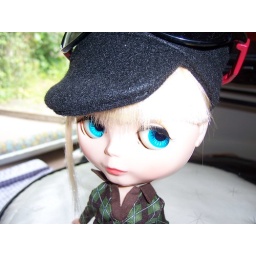
Tippi in black hat